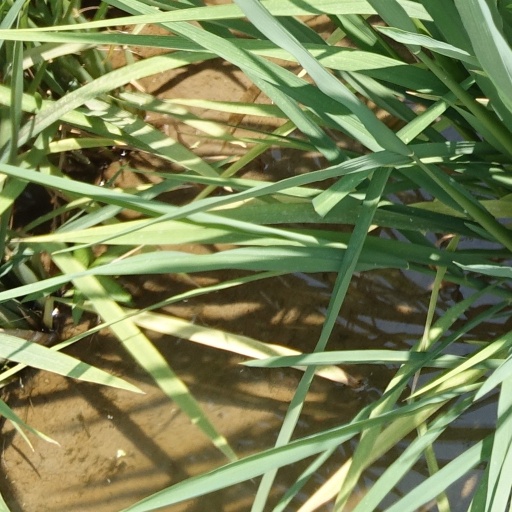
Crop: rice